Washington Sheffield

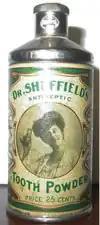
Sheffield's Tooth Powder

Tooth powder was popular up to World War II. Sheffield joined many doctors and dentists in formulating his own tooth powder for use on his patients and later as another product for his dentifrice company. Early in Sheffield's dental practice, he formulated a mouthwash which he used for years on his patients. When he and his son started the Sheffield Dentifrice Co. in 1880, they improved and reformulated that mouthwash and sold it as “Sheffield’s Elixir Balm” for the gums.